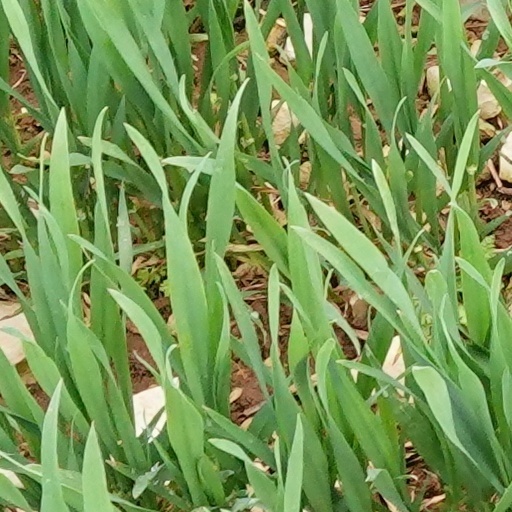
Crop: wheat